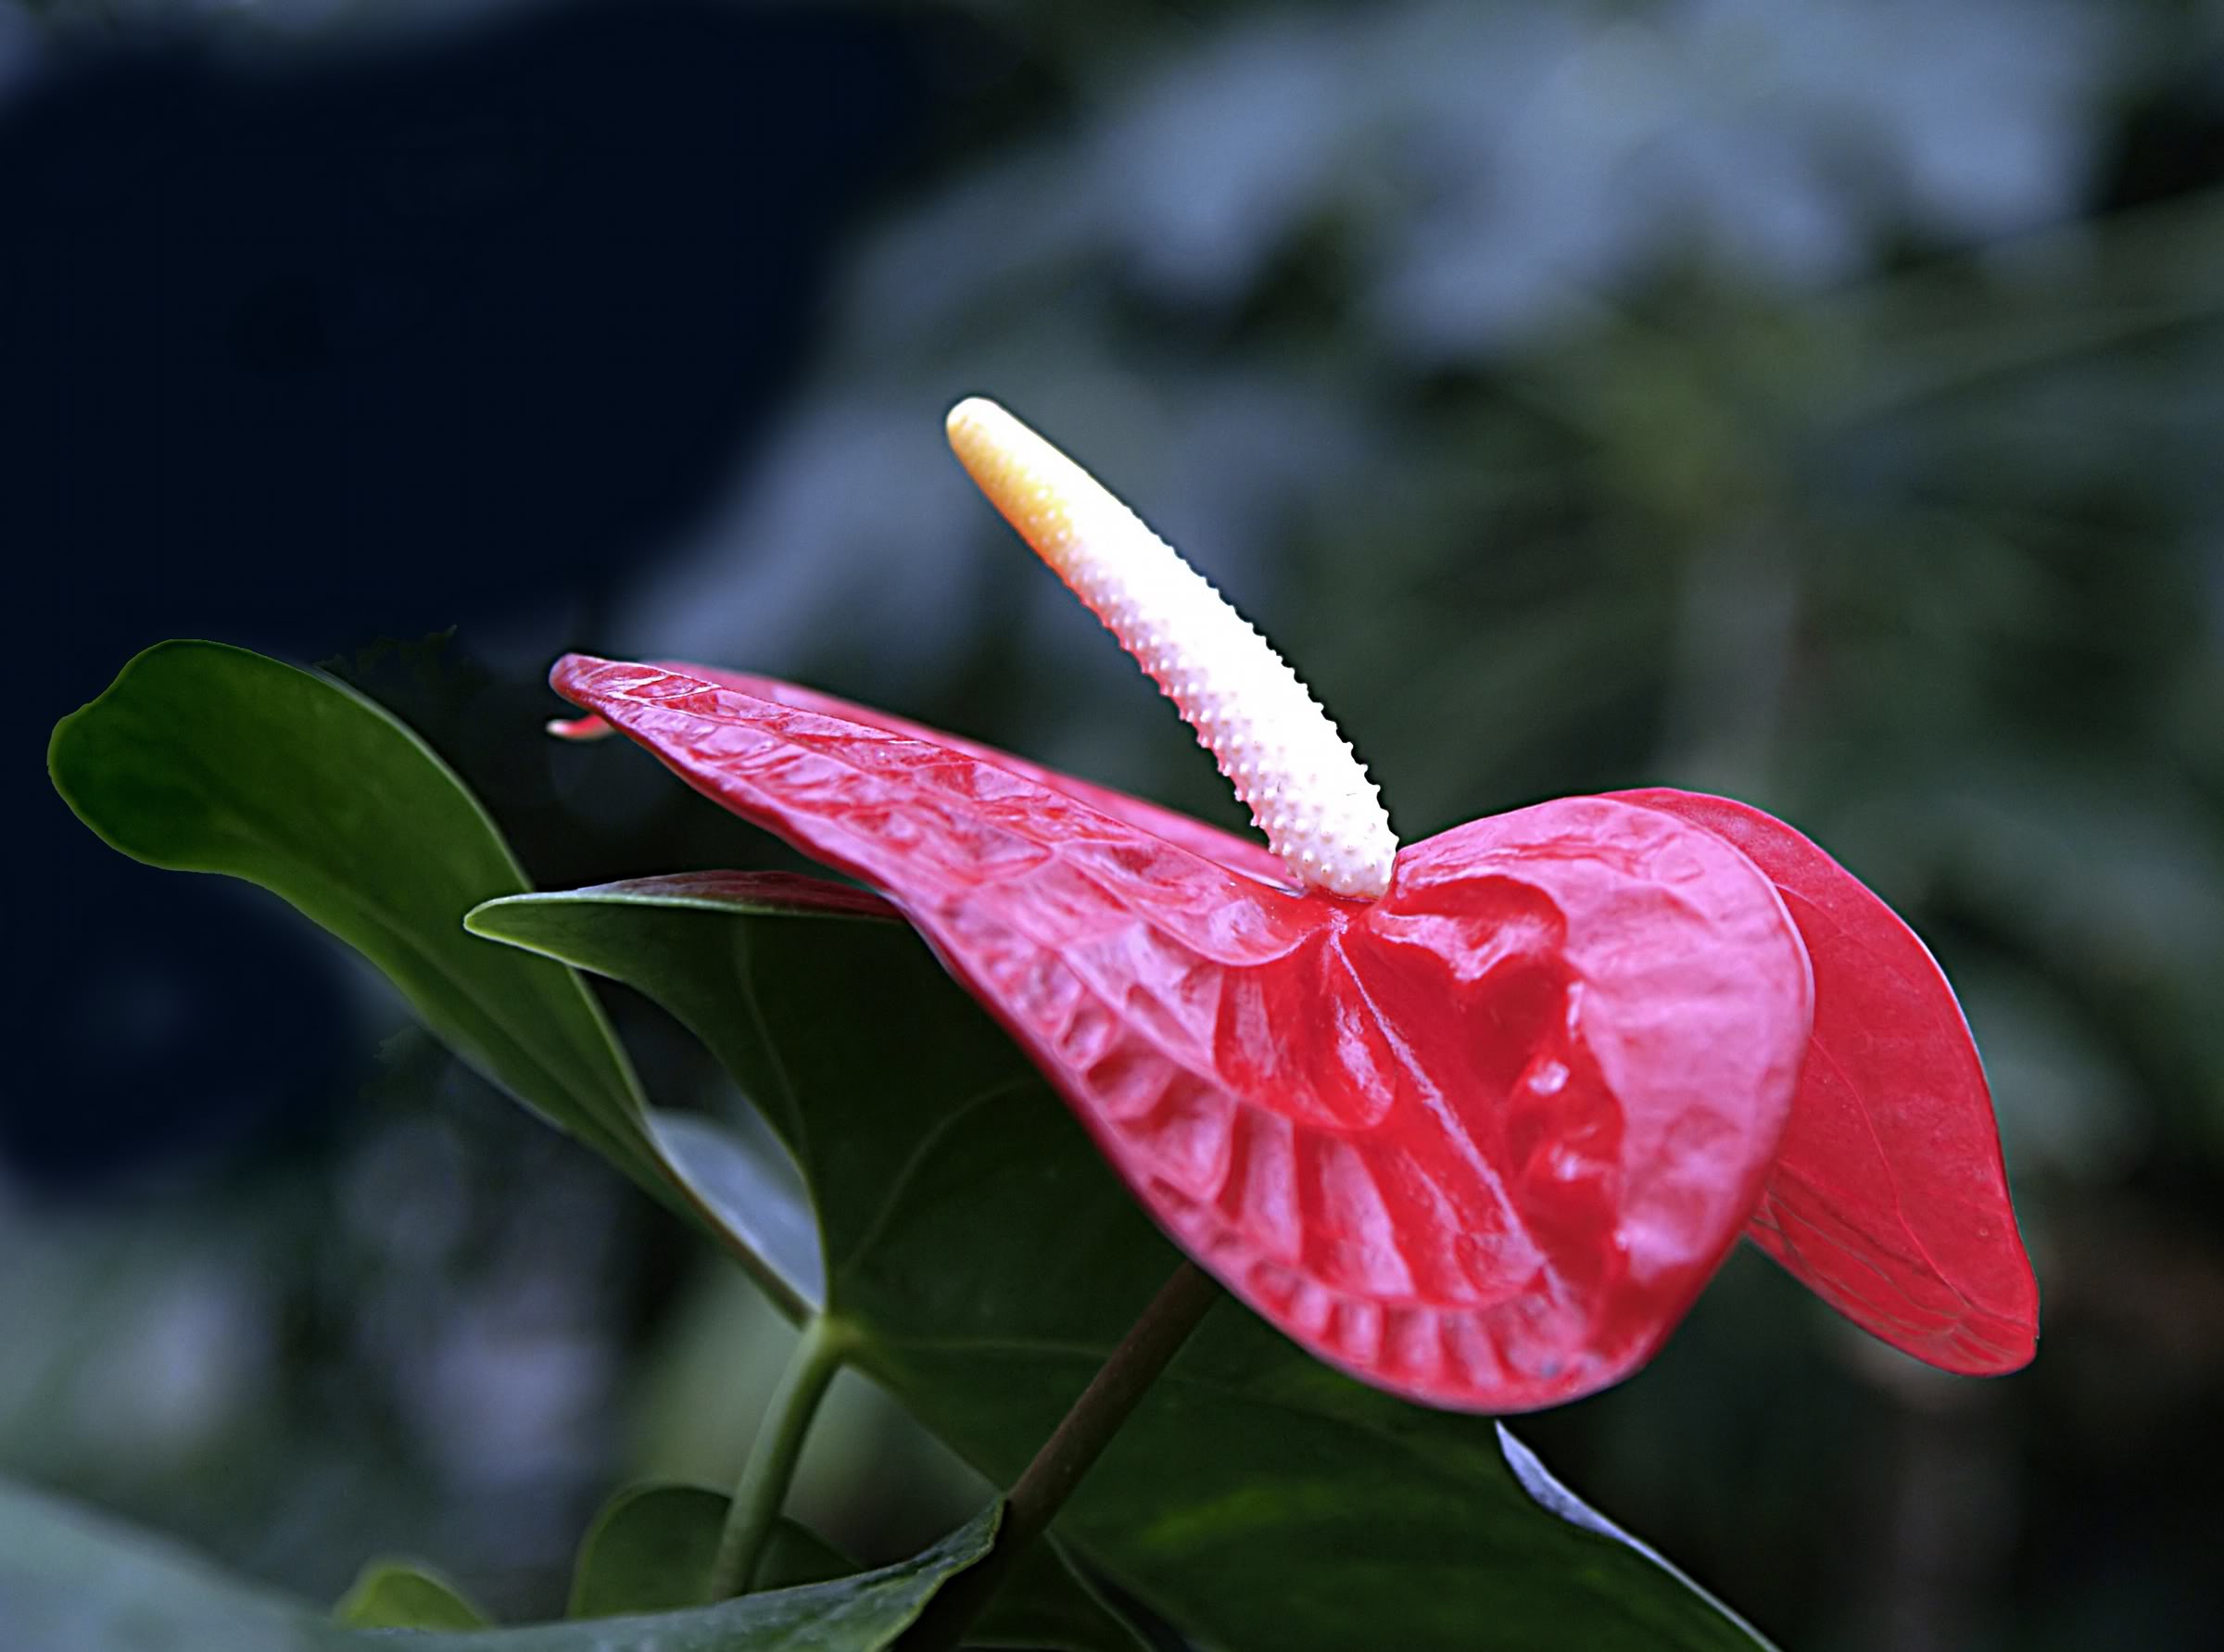
nature, blossom, plant, photography, leaf, flower, petal, red, botany, flora, close up, redflowers, anthurim, macro photography, flowering plant, land plant